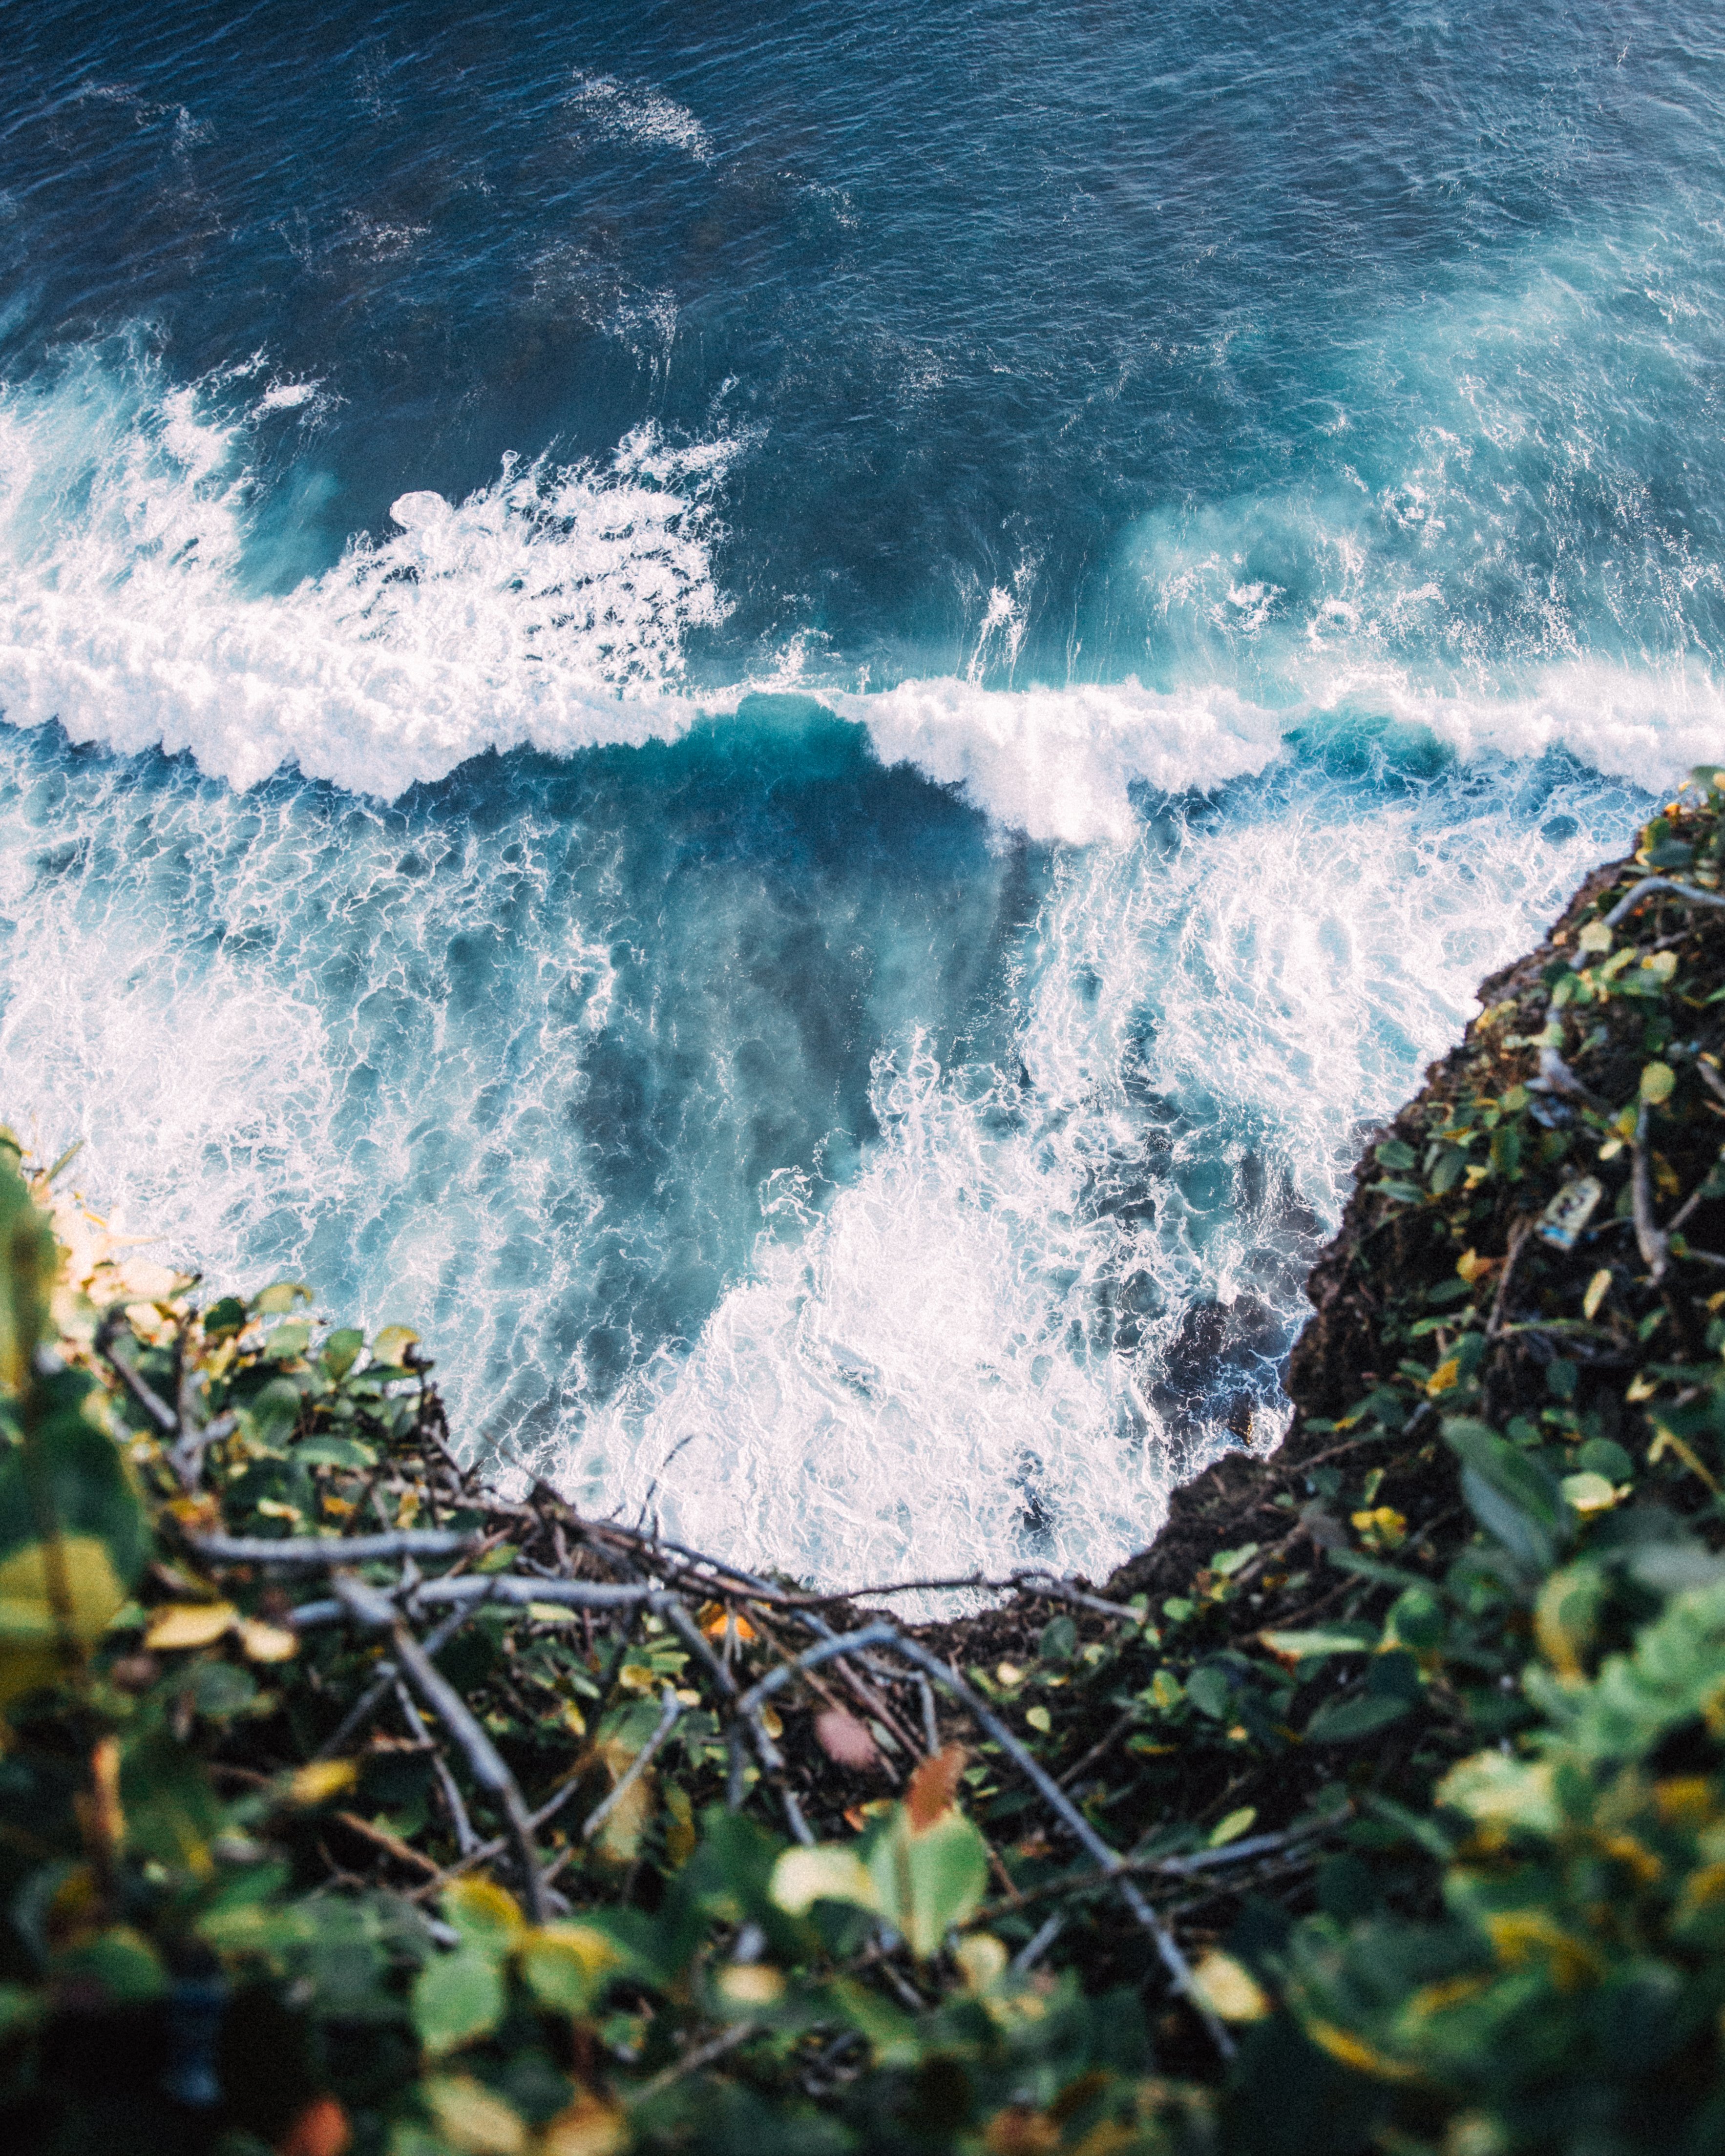
wave, water, sky, sea, wind wave, ocean, blue, water resources, shore, coast, turquoise, wilderness, rock, cloud, coastal and oceanic landforms, tropics, mountain, beach, cliff, bay, vacation, terrain, watercourse, tide, headland, world, tourism